Hillel the Elder

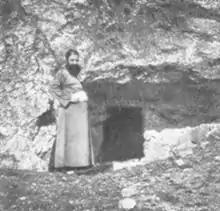
Hillel's tomb, 1900

Hillel's disciples are generally called the "House of Hillel", in contrast to Shammai's disciples, the "House of Shammai". Their controversies concern all branches of the Jewish law.